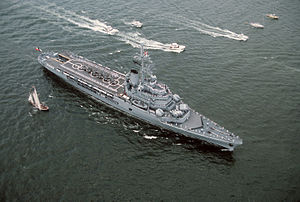
Franske flåde / Den franske flåde i dag / Skibe
Den Franske flåde, officielt kaldt Marine nationale og ofte kaldt La Royale er den maritime del af det franske militær. Den består af et bredt udvalg af skibe, fra patruljebåde til missilbevæbnede fregatter, og den har et atomdrevet hangarskib og 10 atomdrevne undervandsbåde, hvoraf de fire er udrustet med interkontinentale missiler.